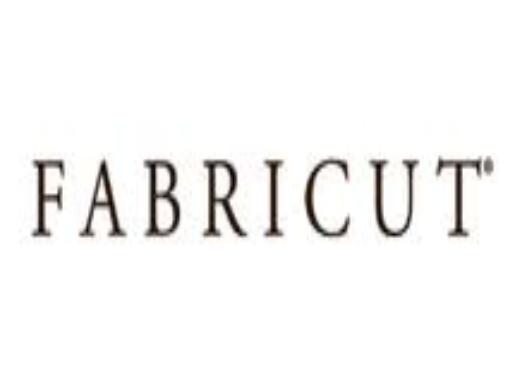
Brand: Fabricut
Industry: Necessities